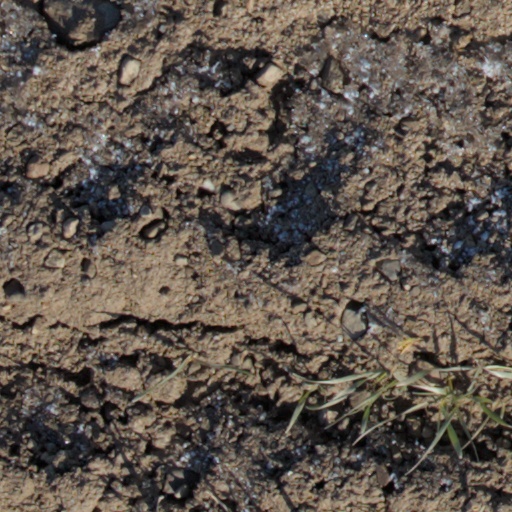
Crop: wheat